Dermis García

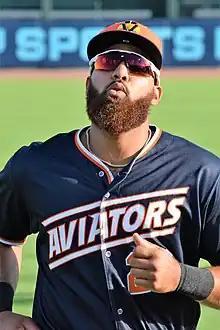
García with the Las Vegas Aviators in 2023

Dermis García Hernandez (born January 7, 1998) is a Dominican professional baseball infielder who is a free agent. He has previously played in Major League Baseball (MLB) for the Oakland Athletics.